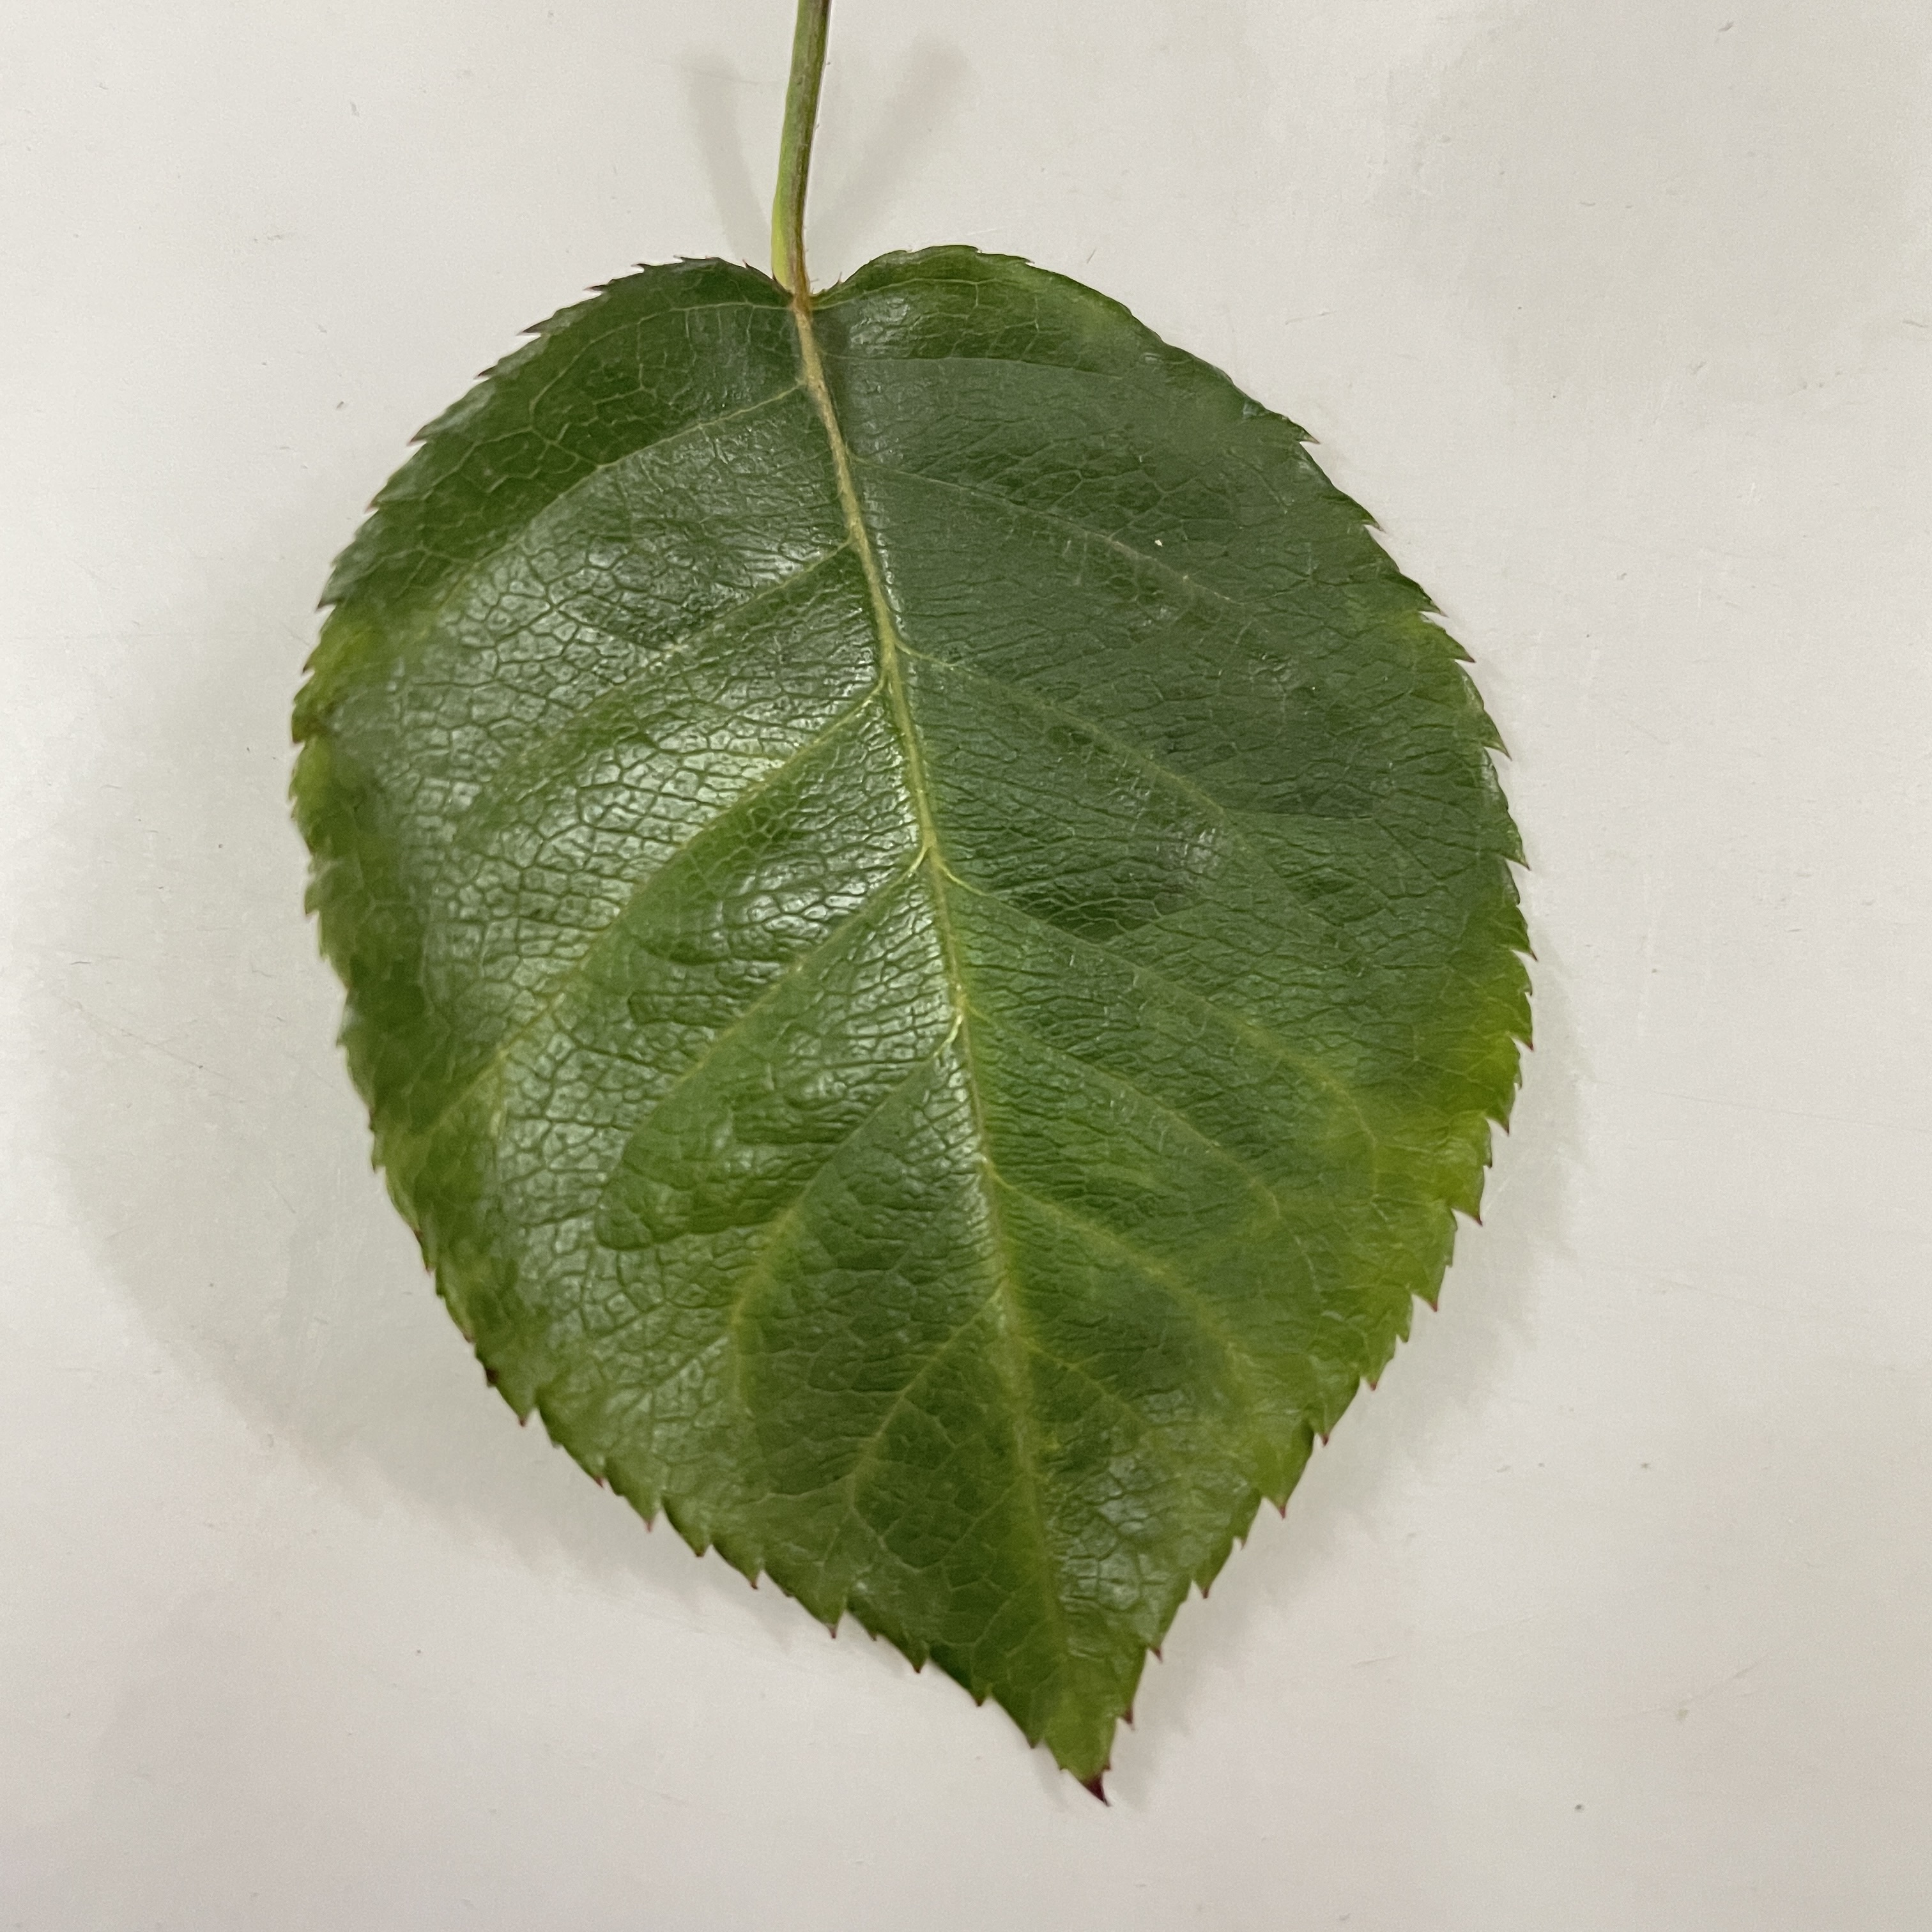
Label: Healthy Leaf